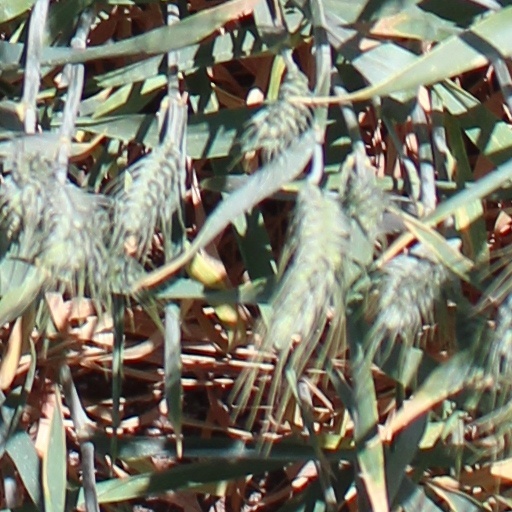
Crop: wheat